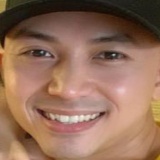
diễn viên Hoàng Anh Vũ